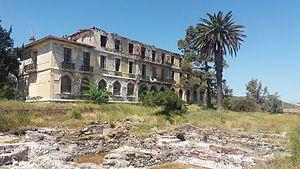
Ruines de l'hôtel de luxe ""Sarlica Palace"", construit en 1909 par les Ottomans. Fleuron du thermalisme à Lesbos, l'hôtel a fermé ses portes en 1982."